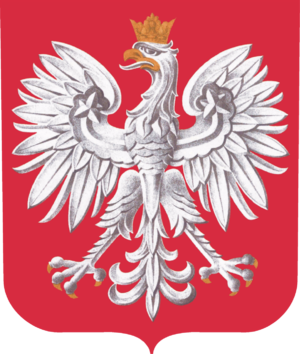
Polens nationalvåben
Polens nationalvåben
Polens nationalvåben består af en hvid ørn på en rødfarvet bund. Ørnen bærer en krone, og har et gyldent næb og gyldne kløer. I Polen kaldes nationalvåbnet normalt Den hvide ørn.